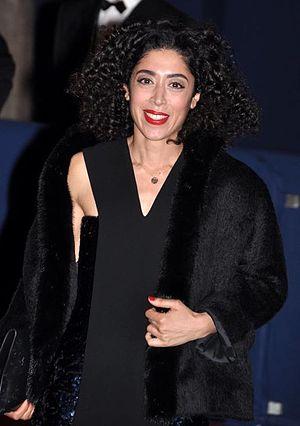
Naidra Ayadi à la cérémonie des César